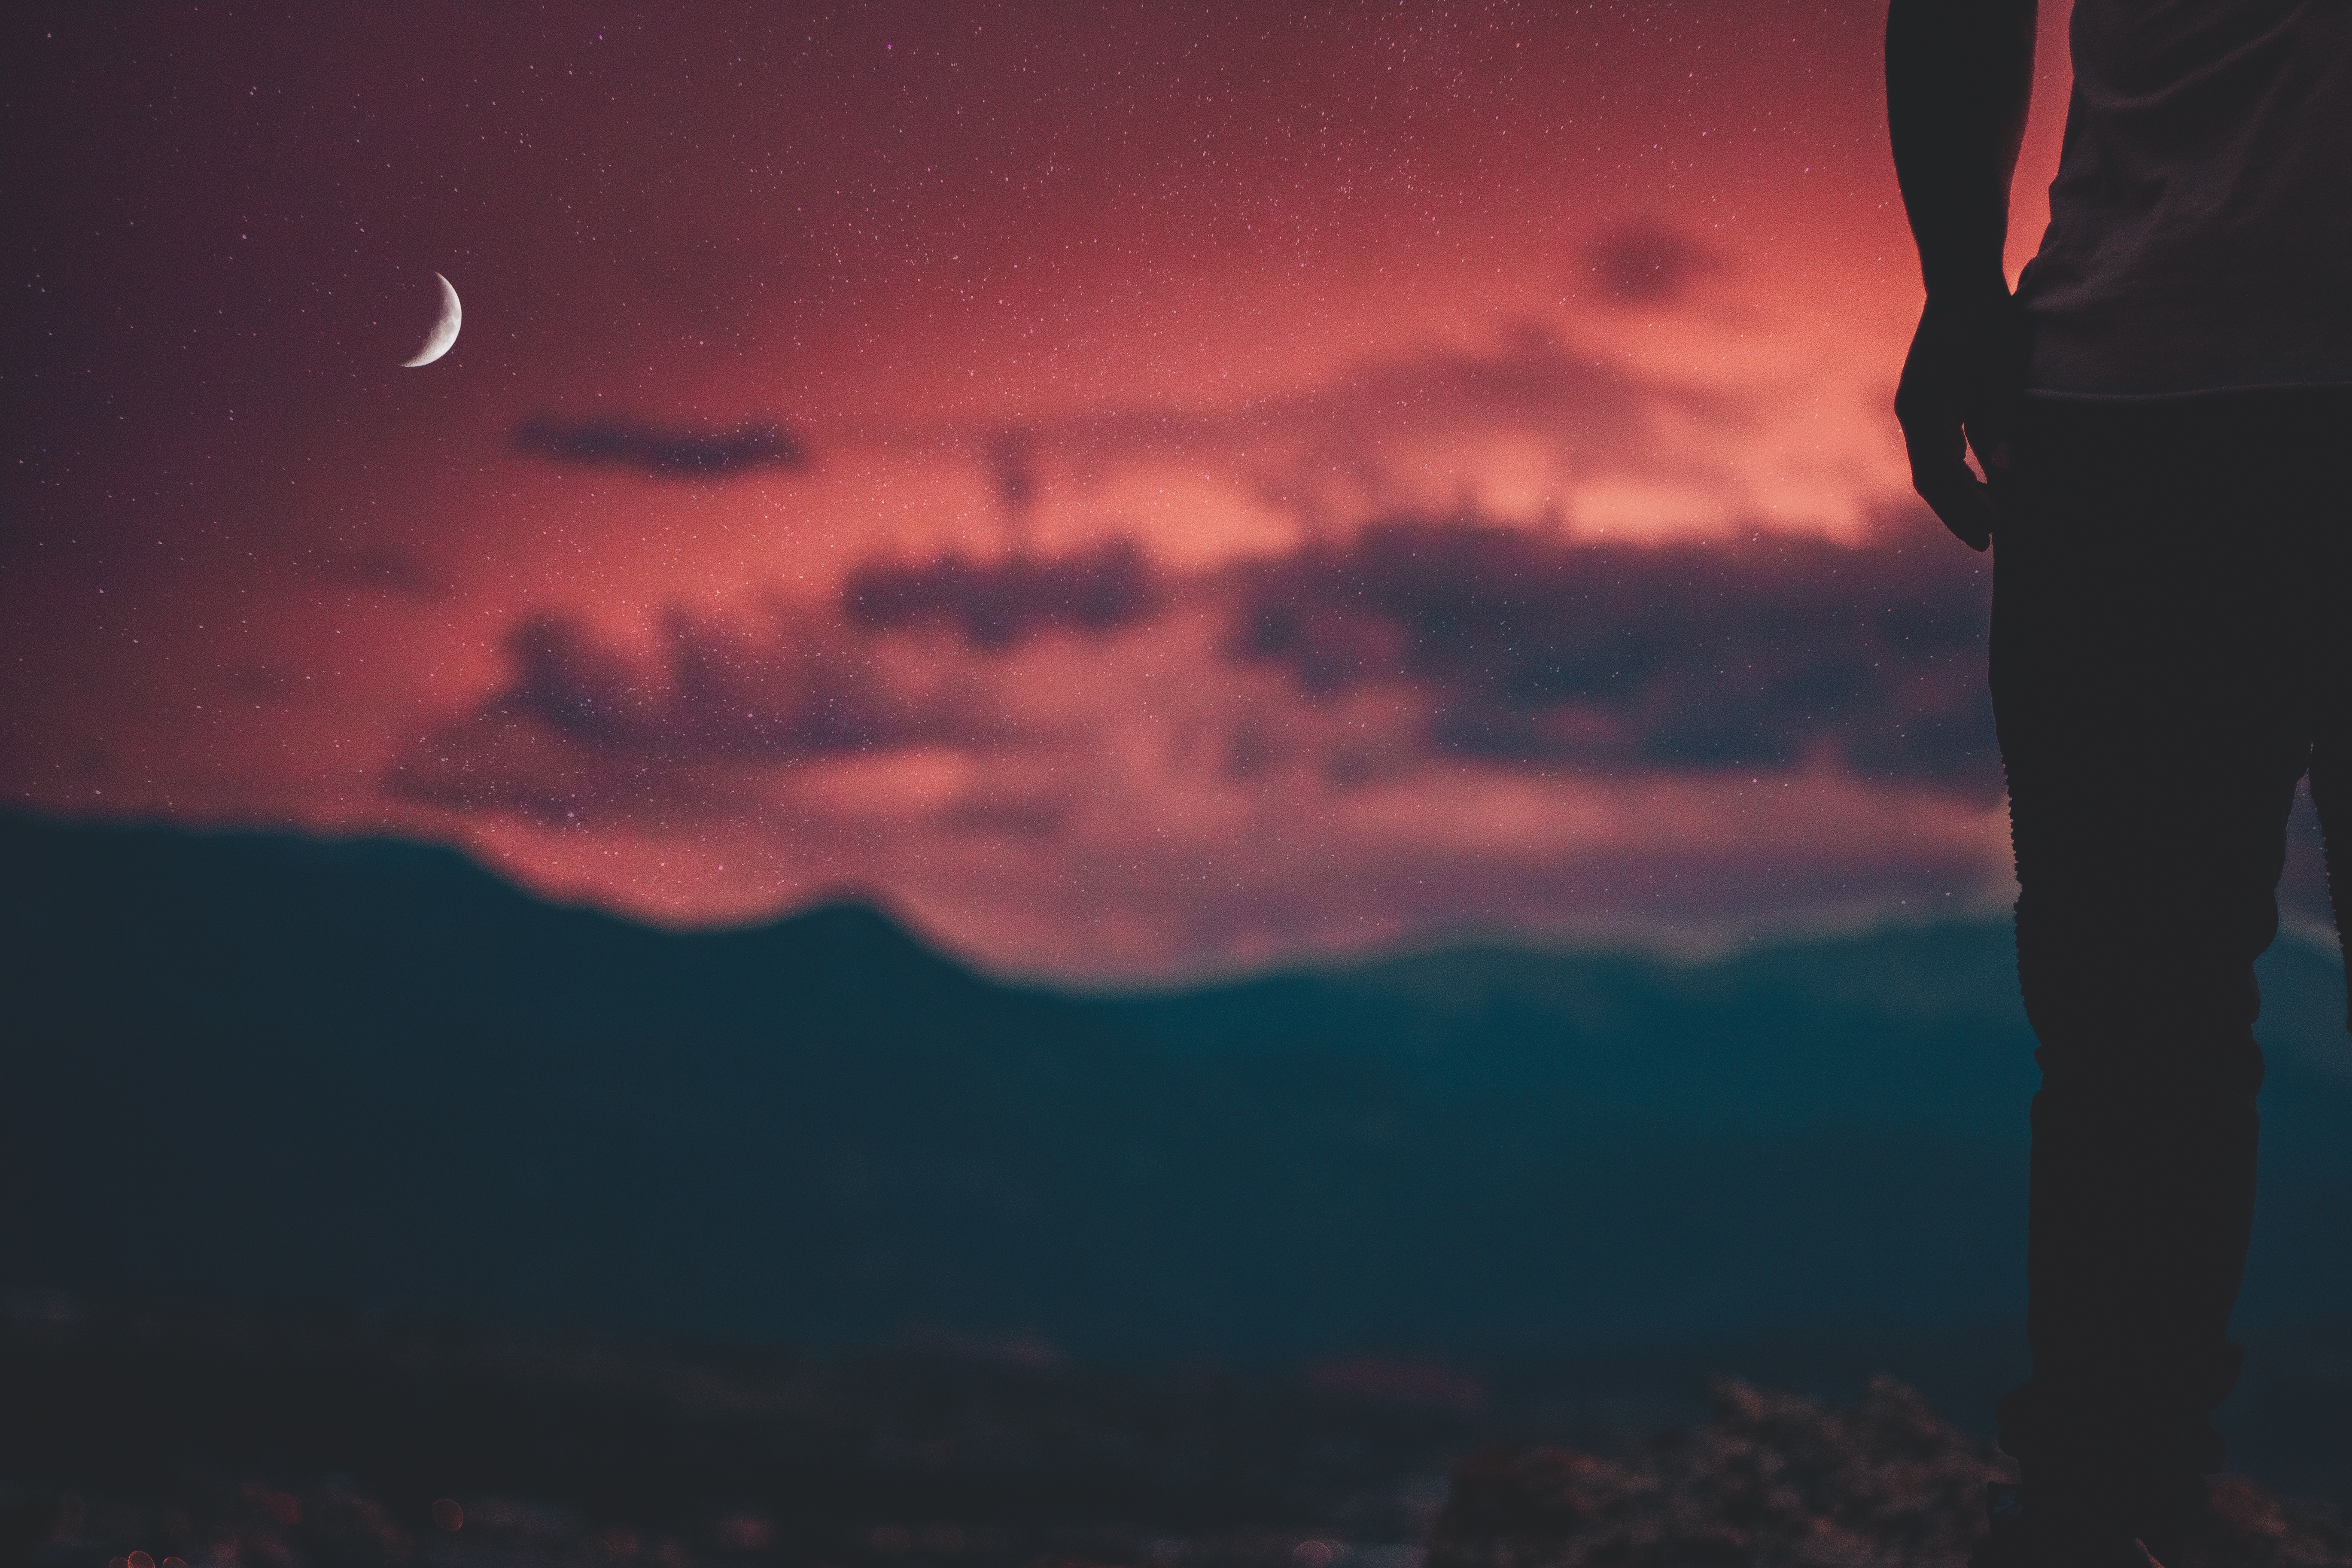
horizon, cloud, sky, sunset, sunlight, dawn, atmosphere, dusk, evening, darkness